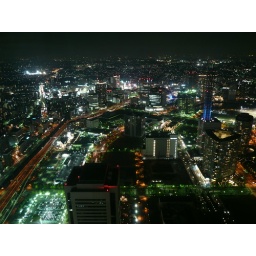
Hey there's that blue tower I was beneath before!